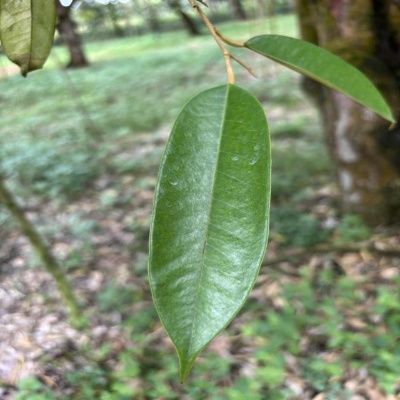
Label: Leaf_Healthy